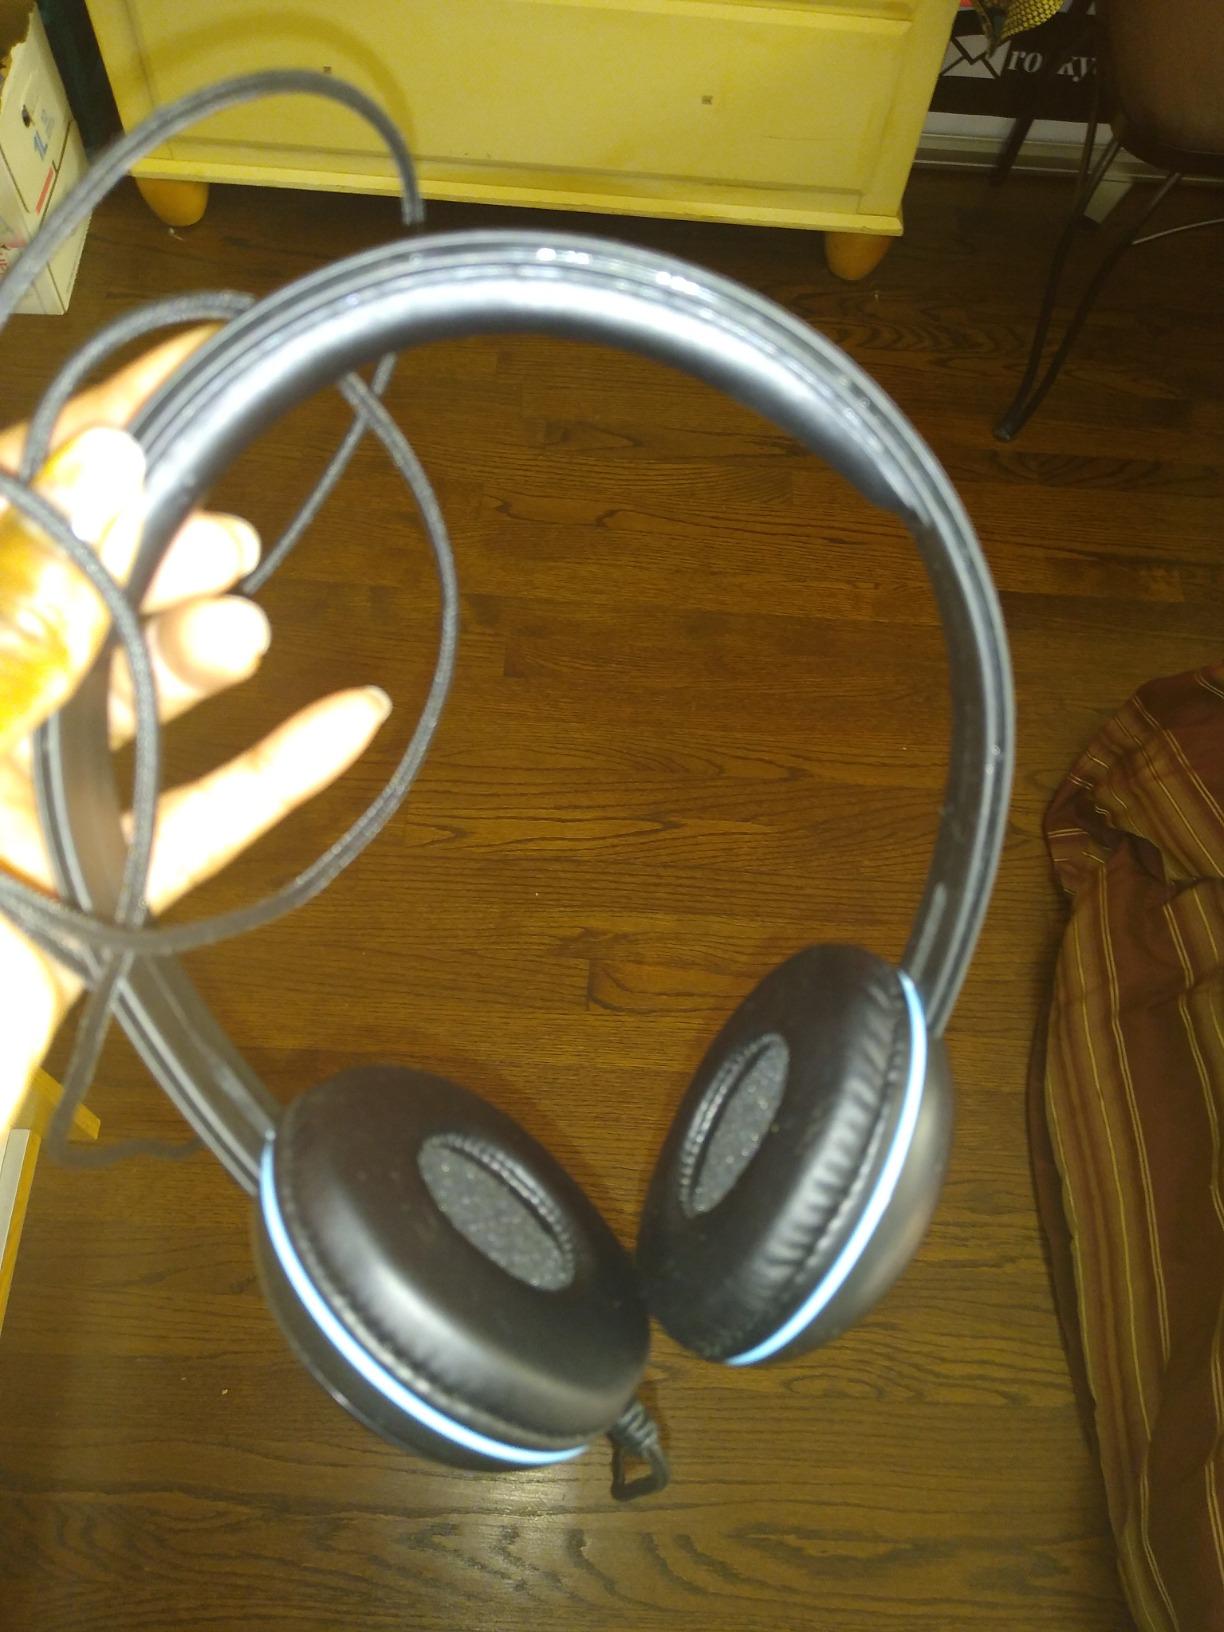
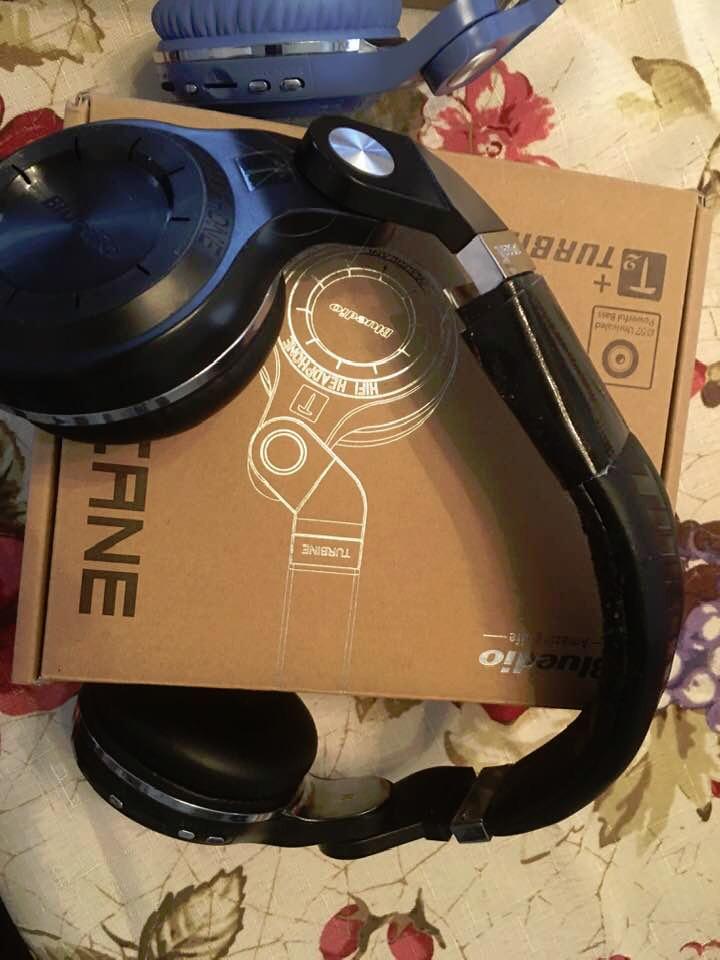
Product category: headphones
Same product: no